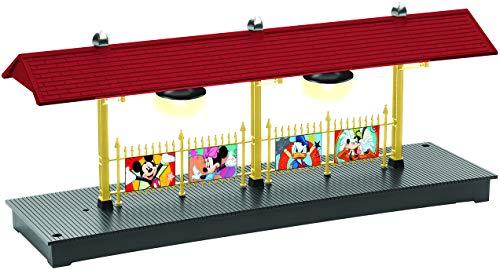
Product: Lionel Disney, Electric O Gauge Model Train Accessories, Illuminated Station Platform
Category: Toys & Games | Hobbies | Trains & Accessories | Accessories | Buildings & Structures
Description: Part of Lionel's Plug Expand Play Accessories.
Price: $54.99
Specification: ProductDimensions:12x3.4x5inches|ItemWeight:15.2ounces|ShippingWeight:15.2ounces(Viewshippingratesandpolicies)|DomesticShipping:ItemcanbeshippedwithinU.S.|InternationalShipping:ThisitemcanbeshippedtoselectcountriesoutsideoftheU.S.LearnMore|ASIN:B06XVS6PD4|Itemmodelnumber:682917|Manufacturerrecommendedage:14yearsandup